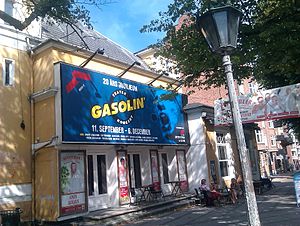
Aveny-T
Aveny-T er et teater på Frederiksberg Allé nummer 102.